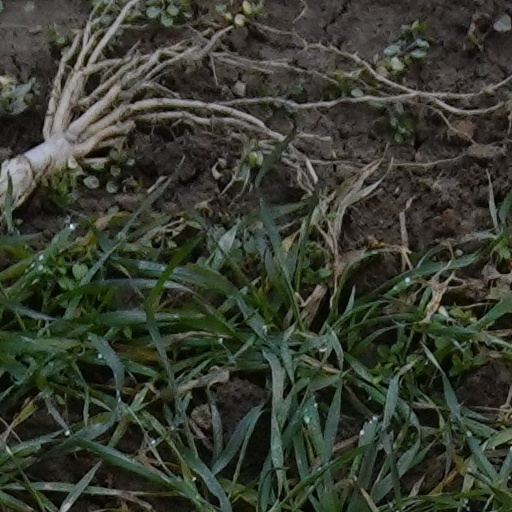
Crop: wheat